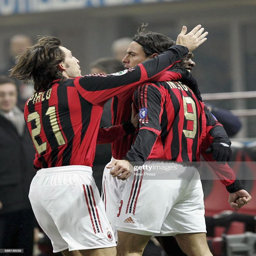
football player celebrates his goal during the match at stadium